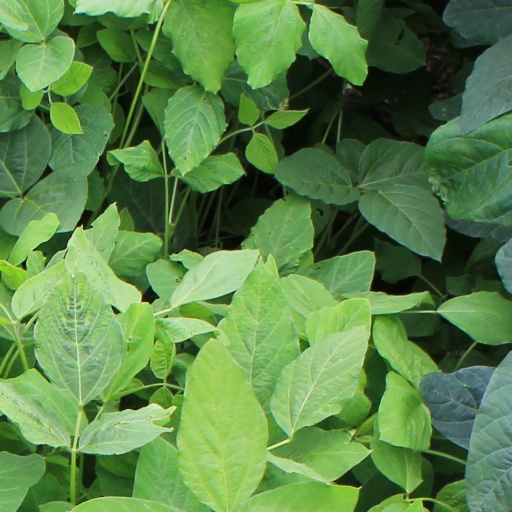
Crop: soybean